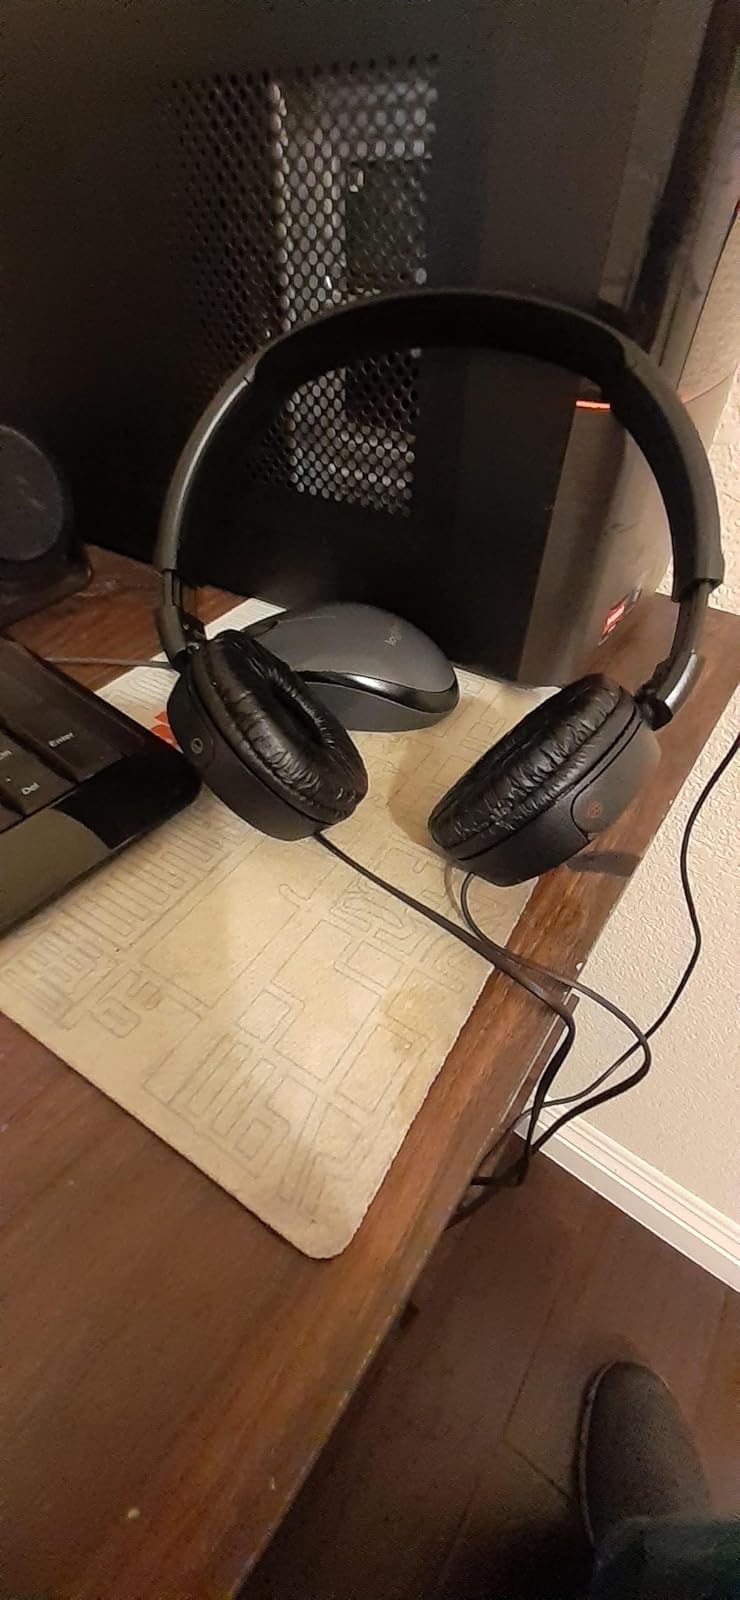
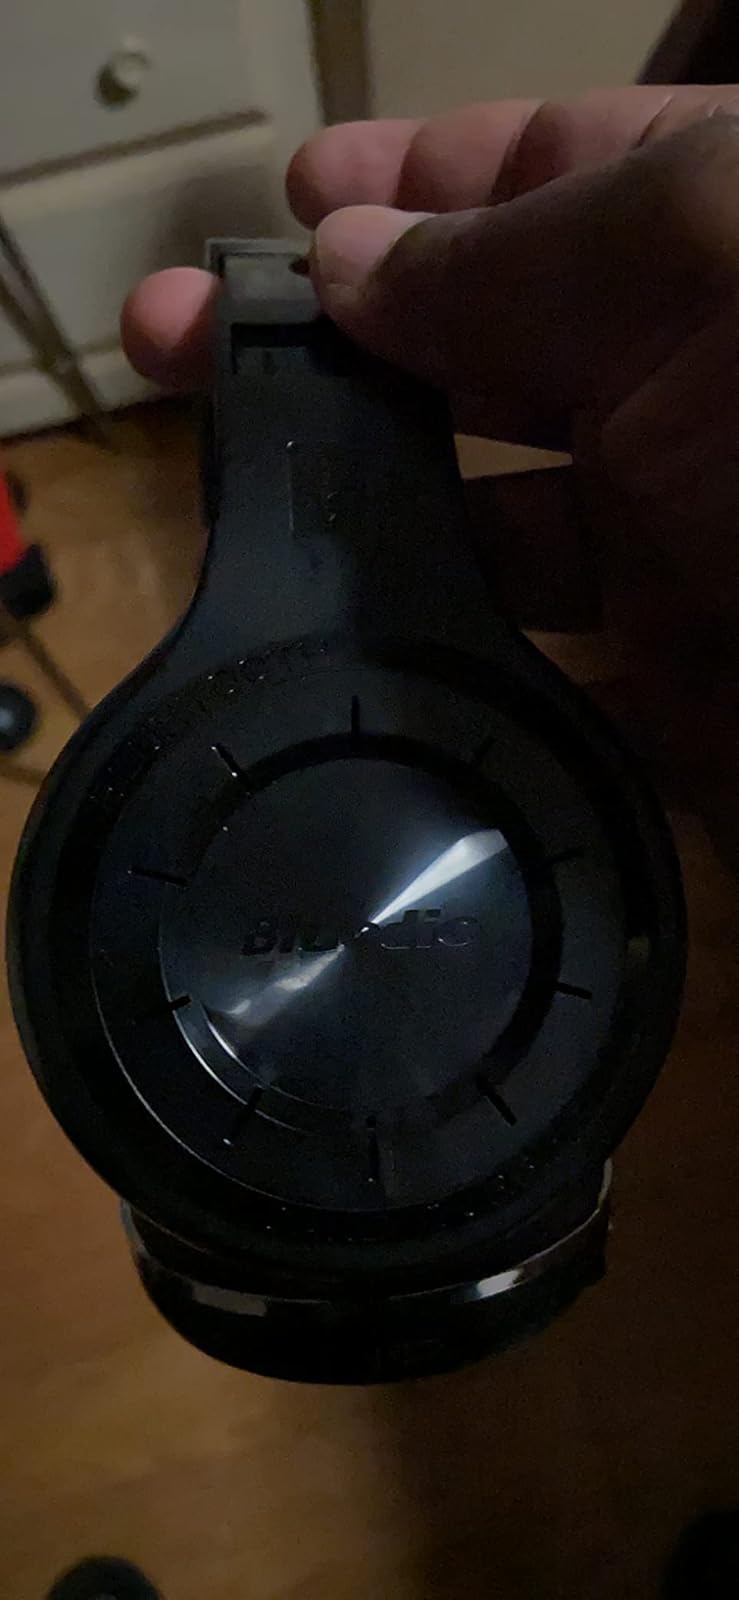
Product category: headphones
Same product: no